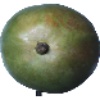
Label: Mango 1